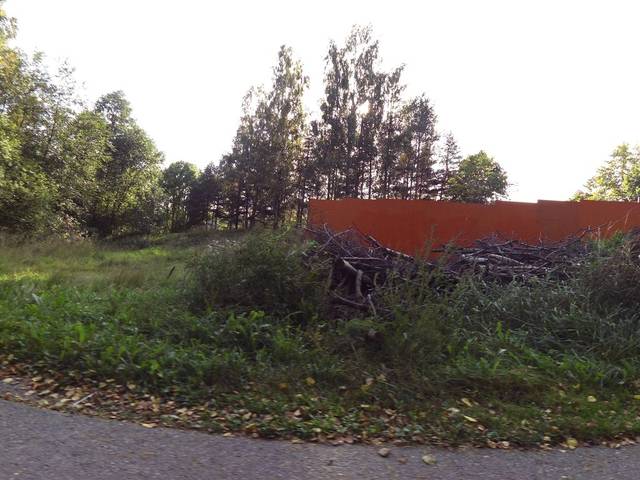
Region: Finland
Coordinates: 60.153, 24.65